USB flash drive

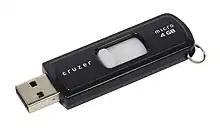
A SanDisk Cruzer USB drive from 2011, with 4 GB of storage capacity

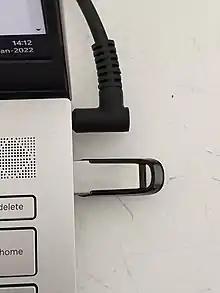
A SanDisk Ultra Flair USB drive from 2020, attached to an HP laptop

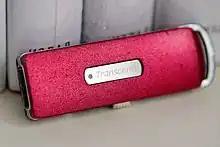
Transcend JetFlash from 2014

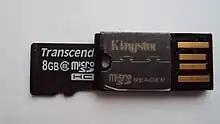
A Kingston card reader which accepts MicroSD memory cards (Transcend card shown partially inserted), and acts as a USB flash drive

A flash drive (also thumb drive, memory stick, and pen drive/pendrive) is a data storage device that includes flash memory with an integrated USB interface. A typical USB drive is removable, rewritable, and smaller than an optical disc, and usually weighs less than . Since first offered for sale in late 2000, the storage capacities of USB drives range from 8 megabytes to 256 gigabytes (GB), 512 GB and 1 terabyte (TB). As of 2024, 4 TB flash drives were the largest currently in production. Some allow up to 100,000 write/erase cycles, depending on the exact type of memory chip used, and are thought to physically last between 10 and 100 years under normal circumstances (shelf storage time).